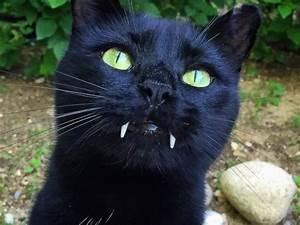
cat